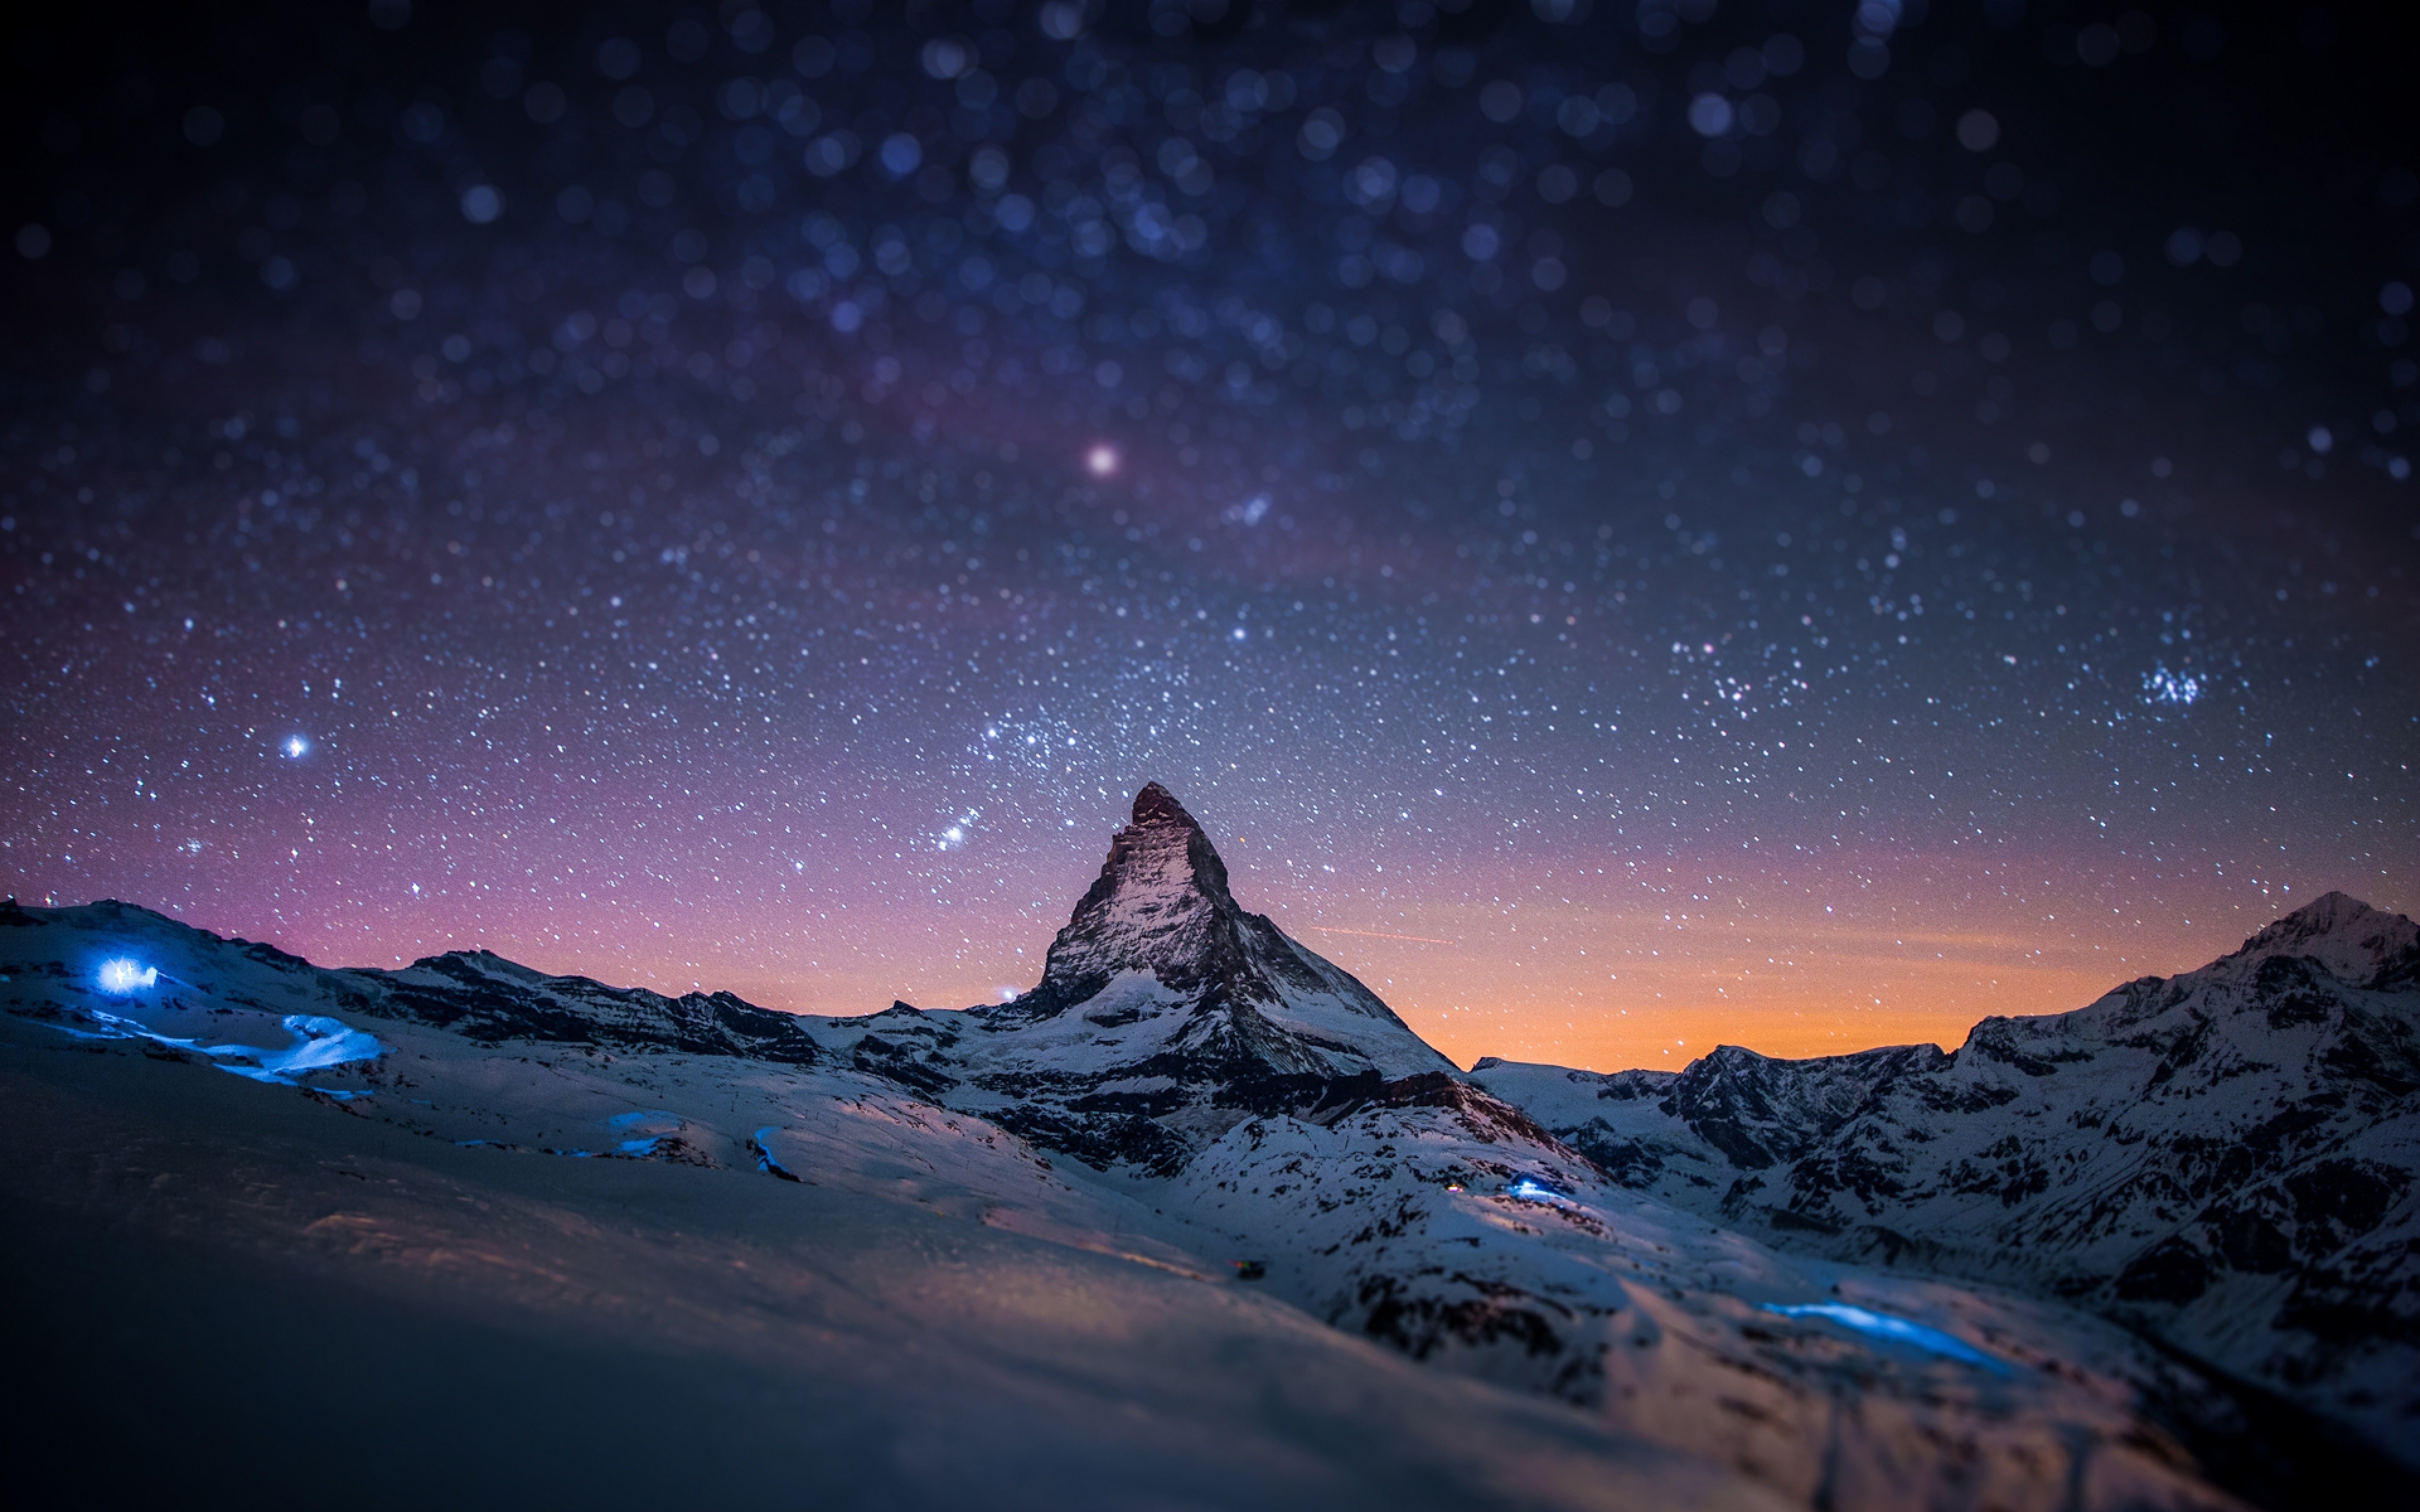
mountain, snow, winter, sky, night, star, atmosphere, galaxy, aurora, moonlight, outer space, astronomy, astronomical object, geological phenomenon